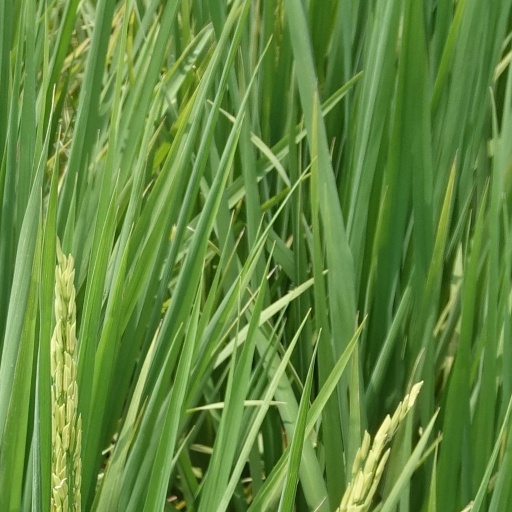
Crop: rice